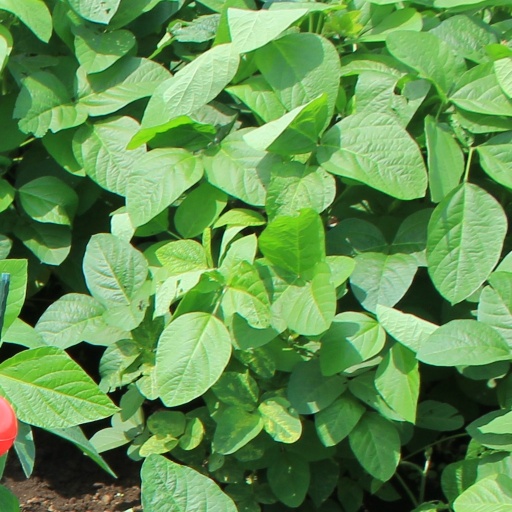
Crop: soybean